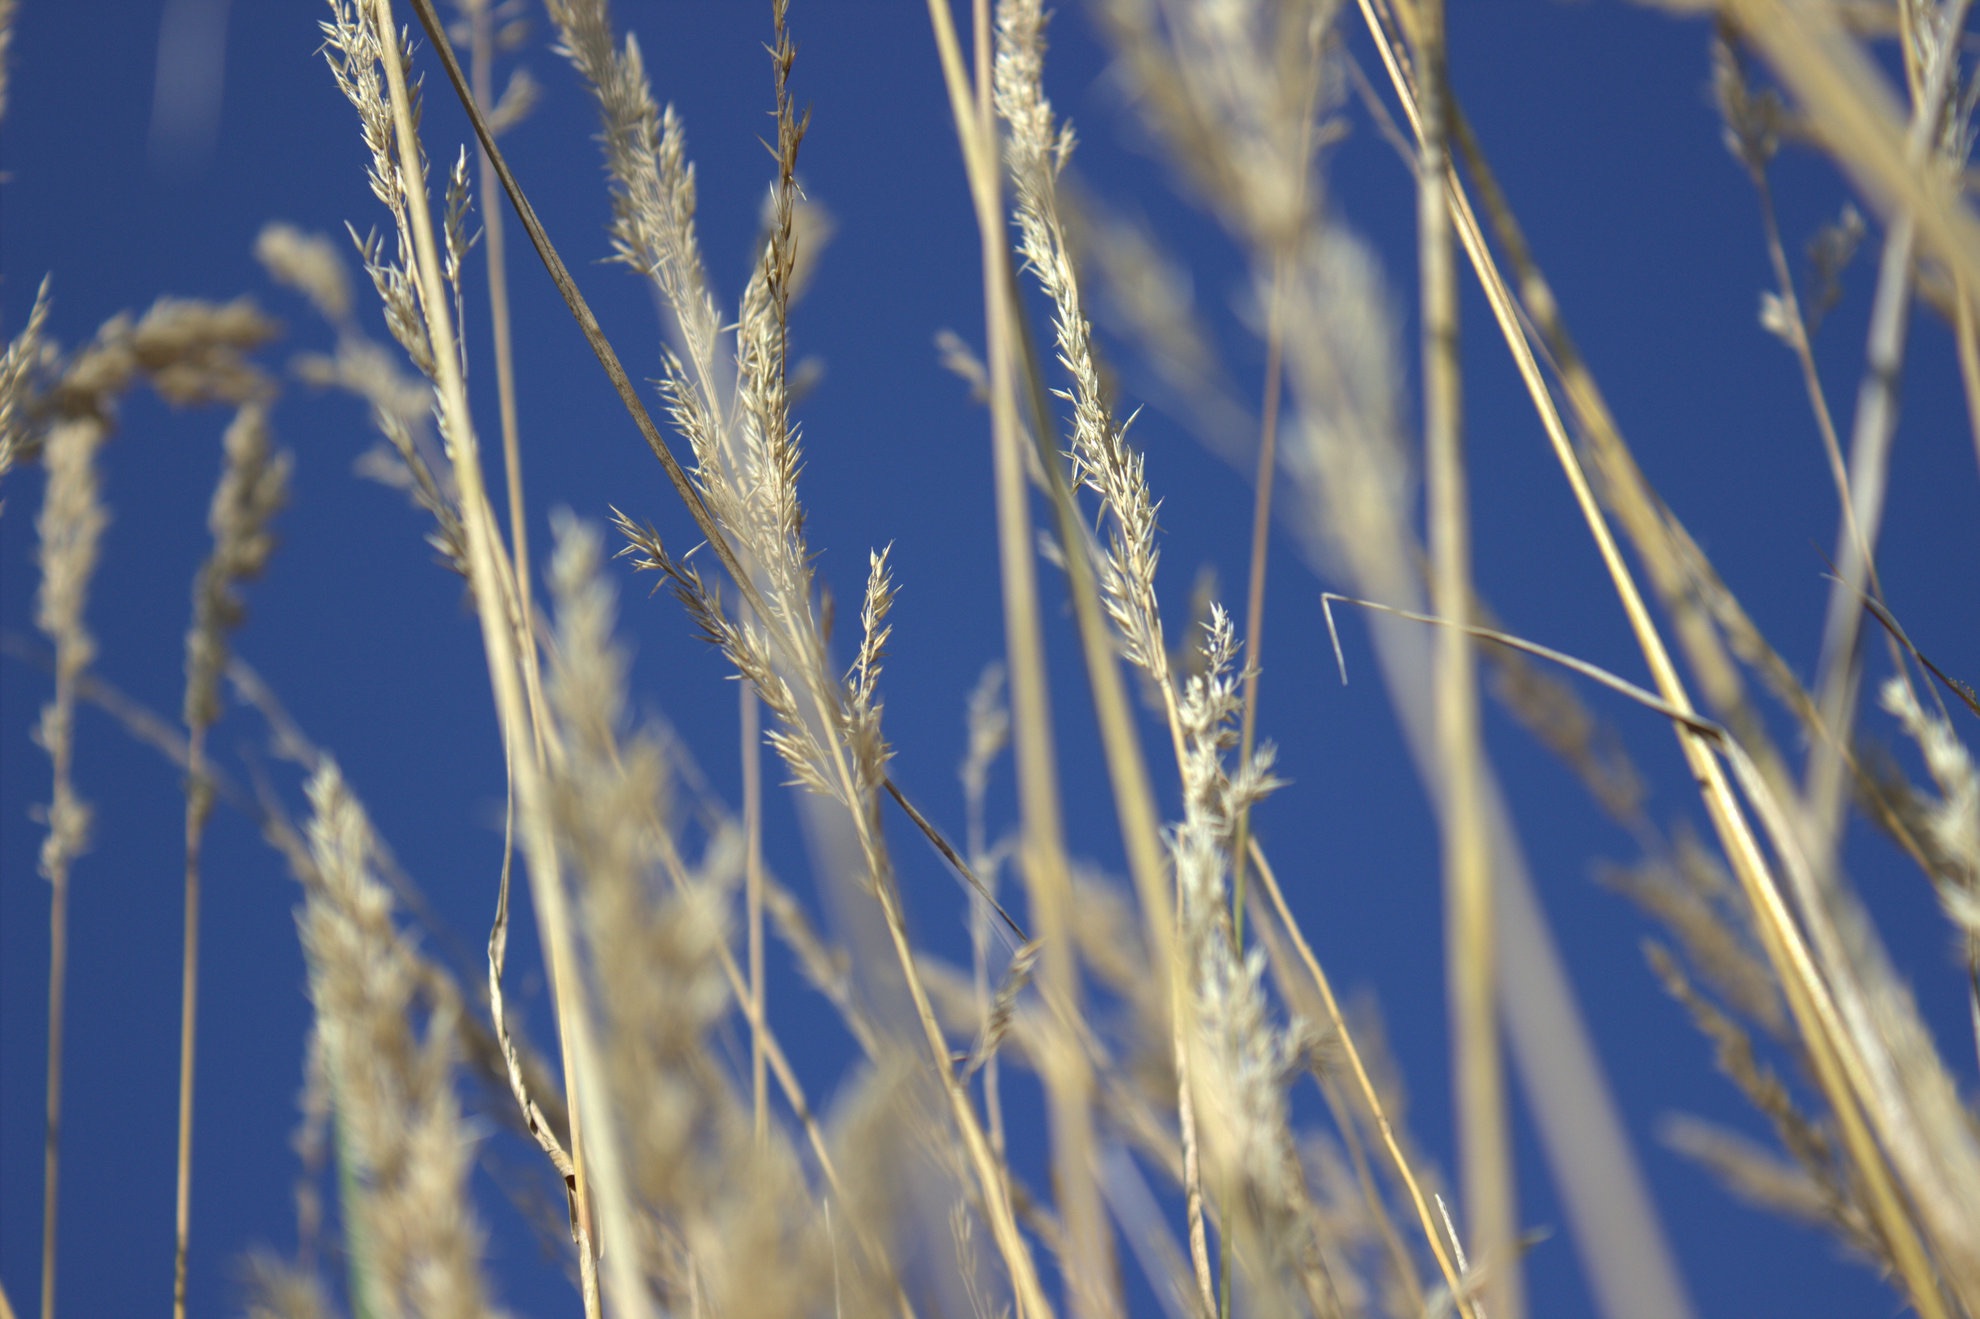
water, grass, branch, winter, plant, sky, field, sunlight, leaf, frost, freezing, flowering plant, grass family, plant stem, land plant